Tiangong Yuan station

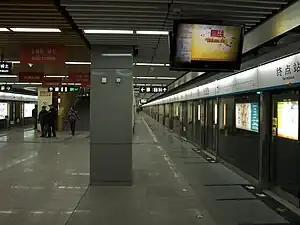
Platform

Tiangong Yuan station is a station on and the southern terminus of the of the Beijing Subway. The station is located at the intersection of Xinyuan Street and Simiao Road.